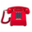
Label: telephone